Upper Harz Water Regale

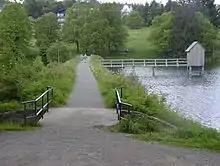
The Crane Pond ("Kranicher Teich") near Hahnenklee with its control hut ("Striegelhaus")

Following the demise of the mining industry in 1930, water from the Upper Harz Water Regale was switched to generating electricity, some new structures being built as a result. The generation of electricity was carried out by Preussag until 1980 in the Kaiser Wilhelm (maximum output 4.5 MW) and Ottiliae (maximum output 1.5 MW) mines. These hydropower stations were closed in the early 1980s when water rights had expired and the profitability of power stations steadily declined against a background of sharply increasing wages and stagnating energy prices. Nevertheless, in Sankt Andreasberg the water of the Oderteich, transferred along the Rehberg Ditch, is still used to generate electricity today. In addition to the "Teichtal" and "Grundstraße" power stations, there are two stations in the Samson Pit: the "Grüner Hirsch" power station at a depth of 130 metres and the "Sieberstollen" power station at 190 metres.